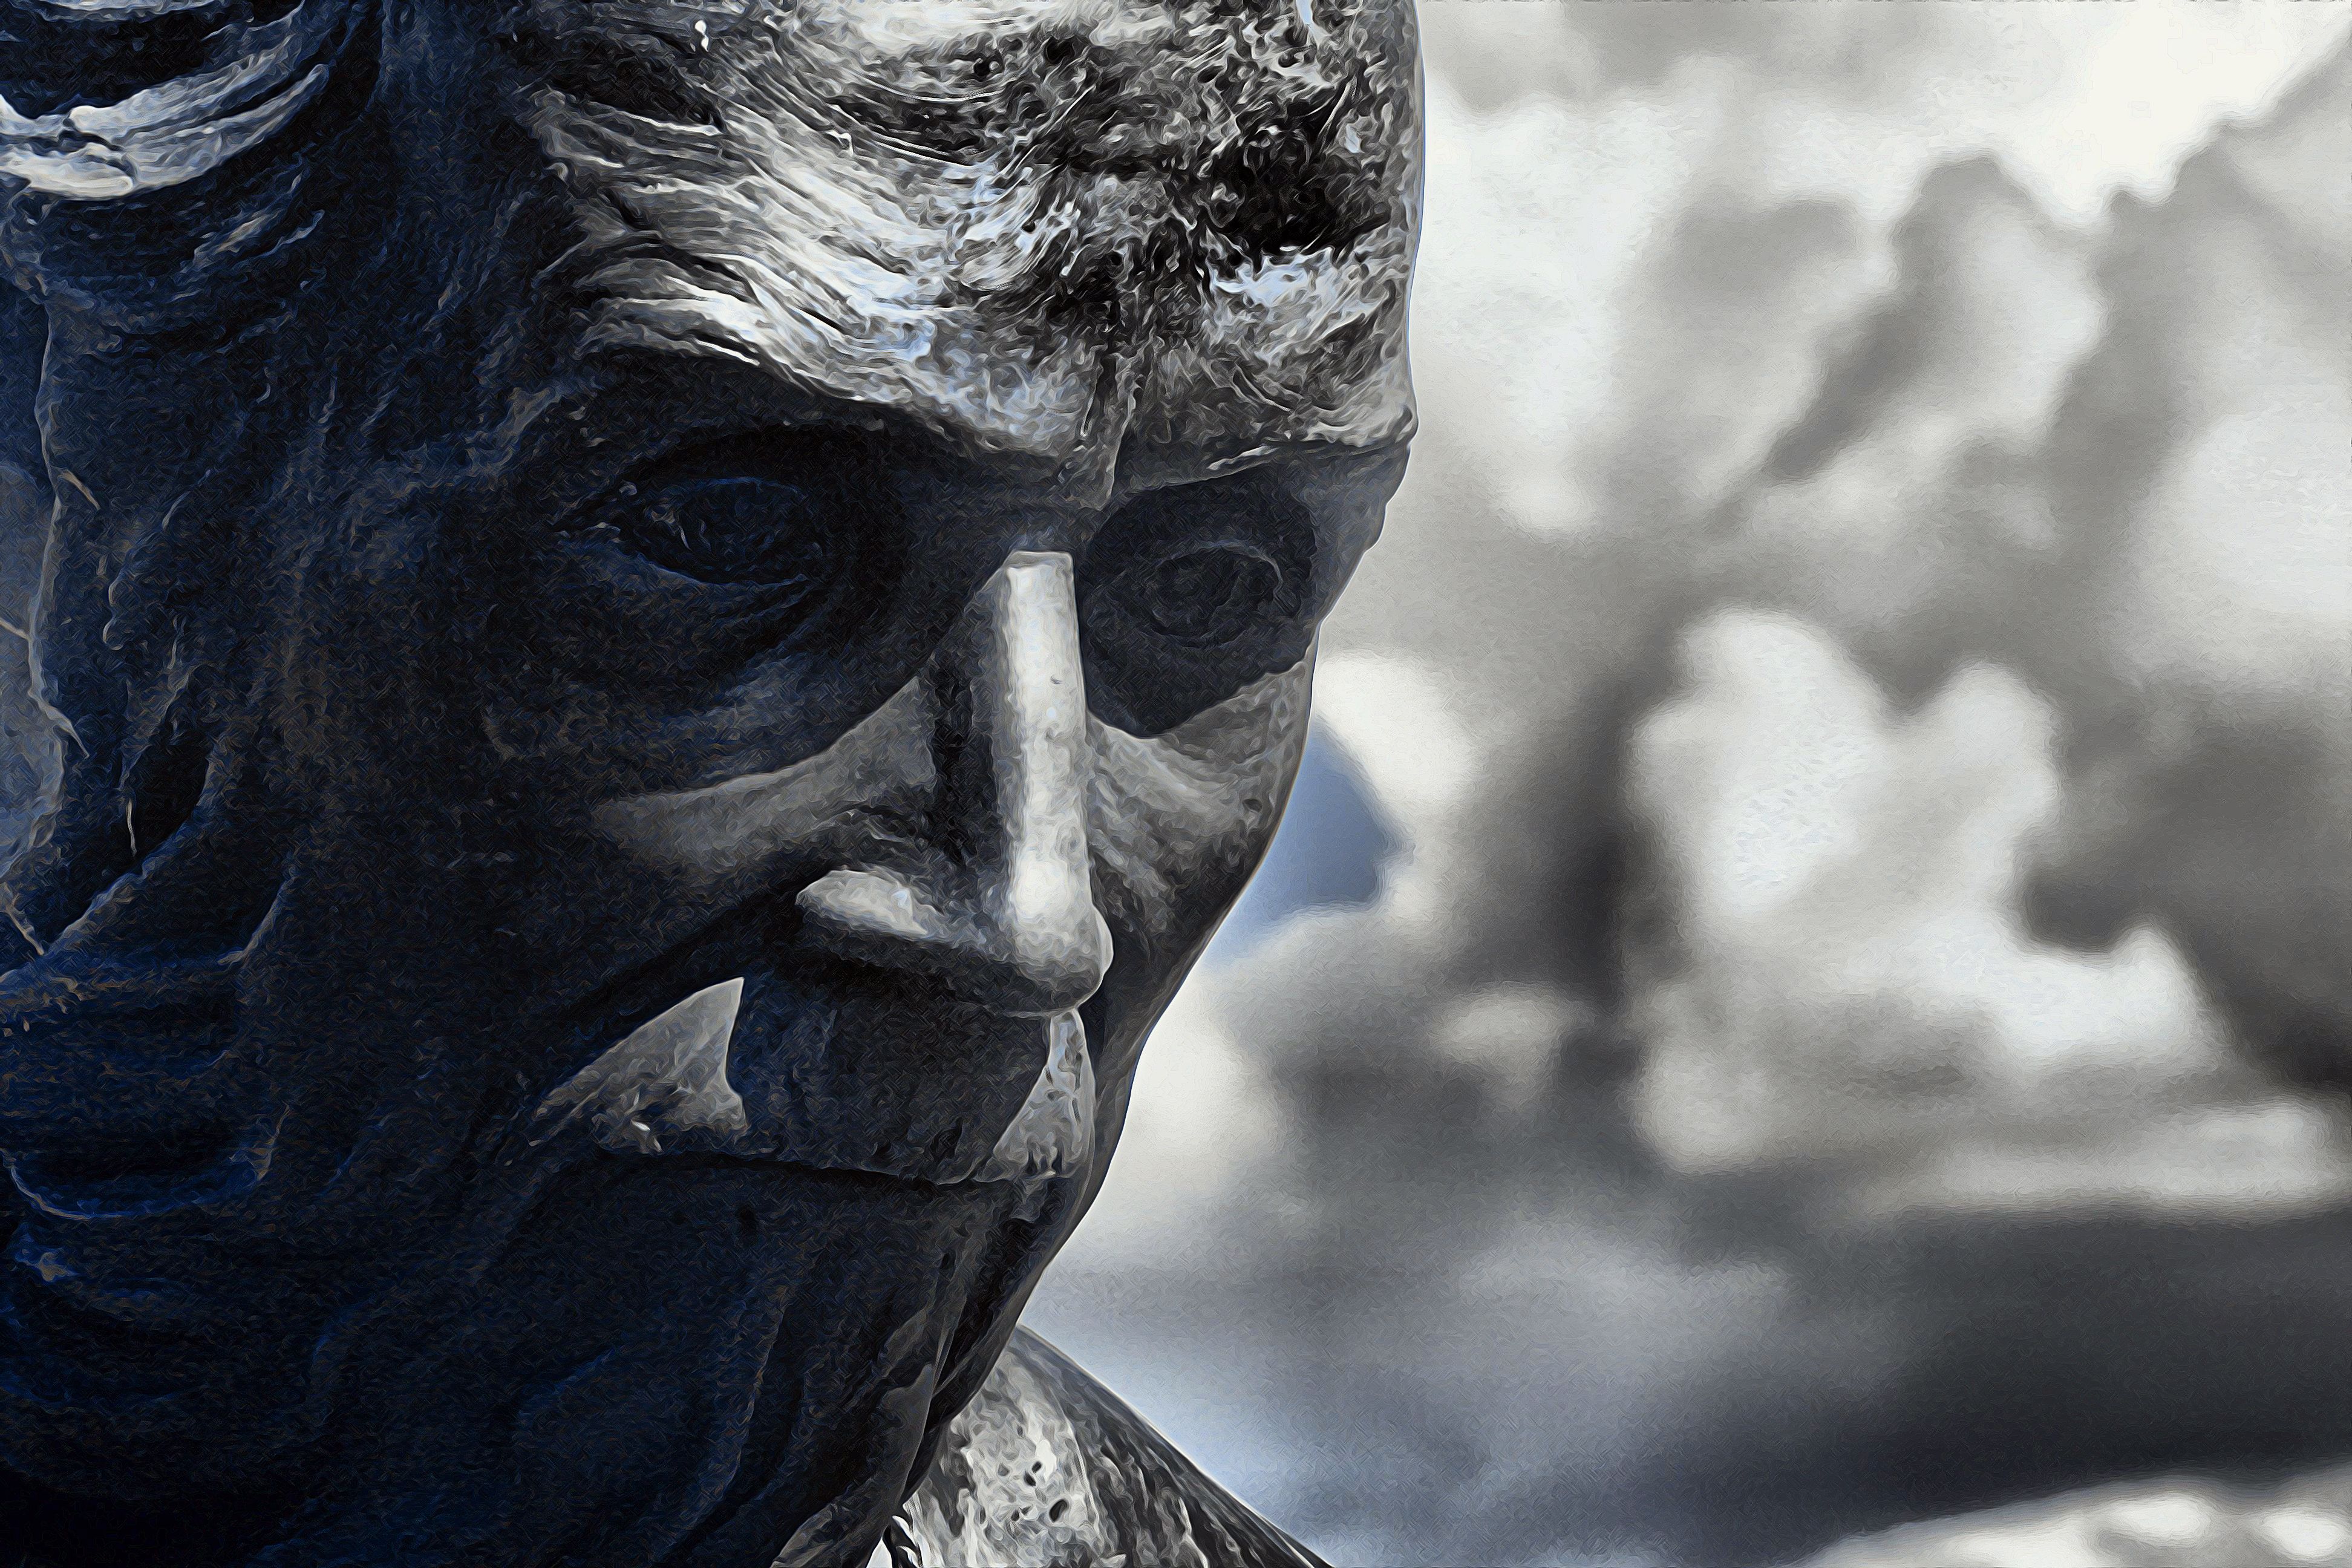
monument, dslr, statue, darkness, blue, black, monochrome, sculpture, art, clouds, canada, head, history, agfa, vintagelens, fatherpandosy